Olaf Barda

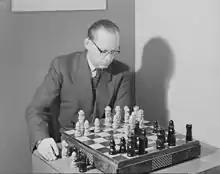
Barda in 1958

Olaf Barda (17 August 1909 – 2 May 1971 in Oslo), born Olaf M. Olsen, was a Norwegian chess player. He was the first Norwegian awarded the chess title of International Master, which he received in 1952.